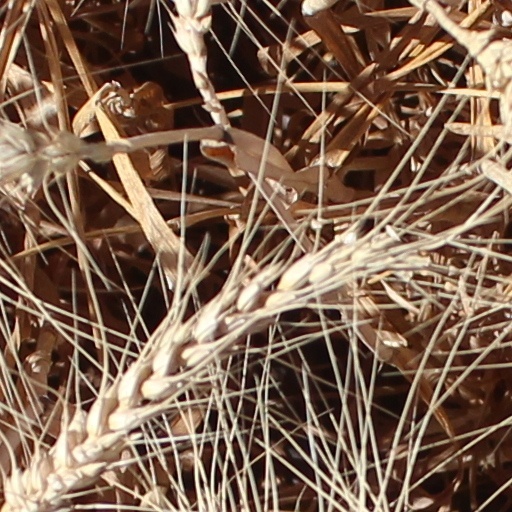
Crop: wheat